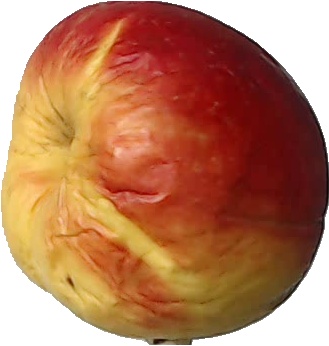
Label: apple_red_yellow_1